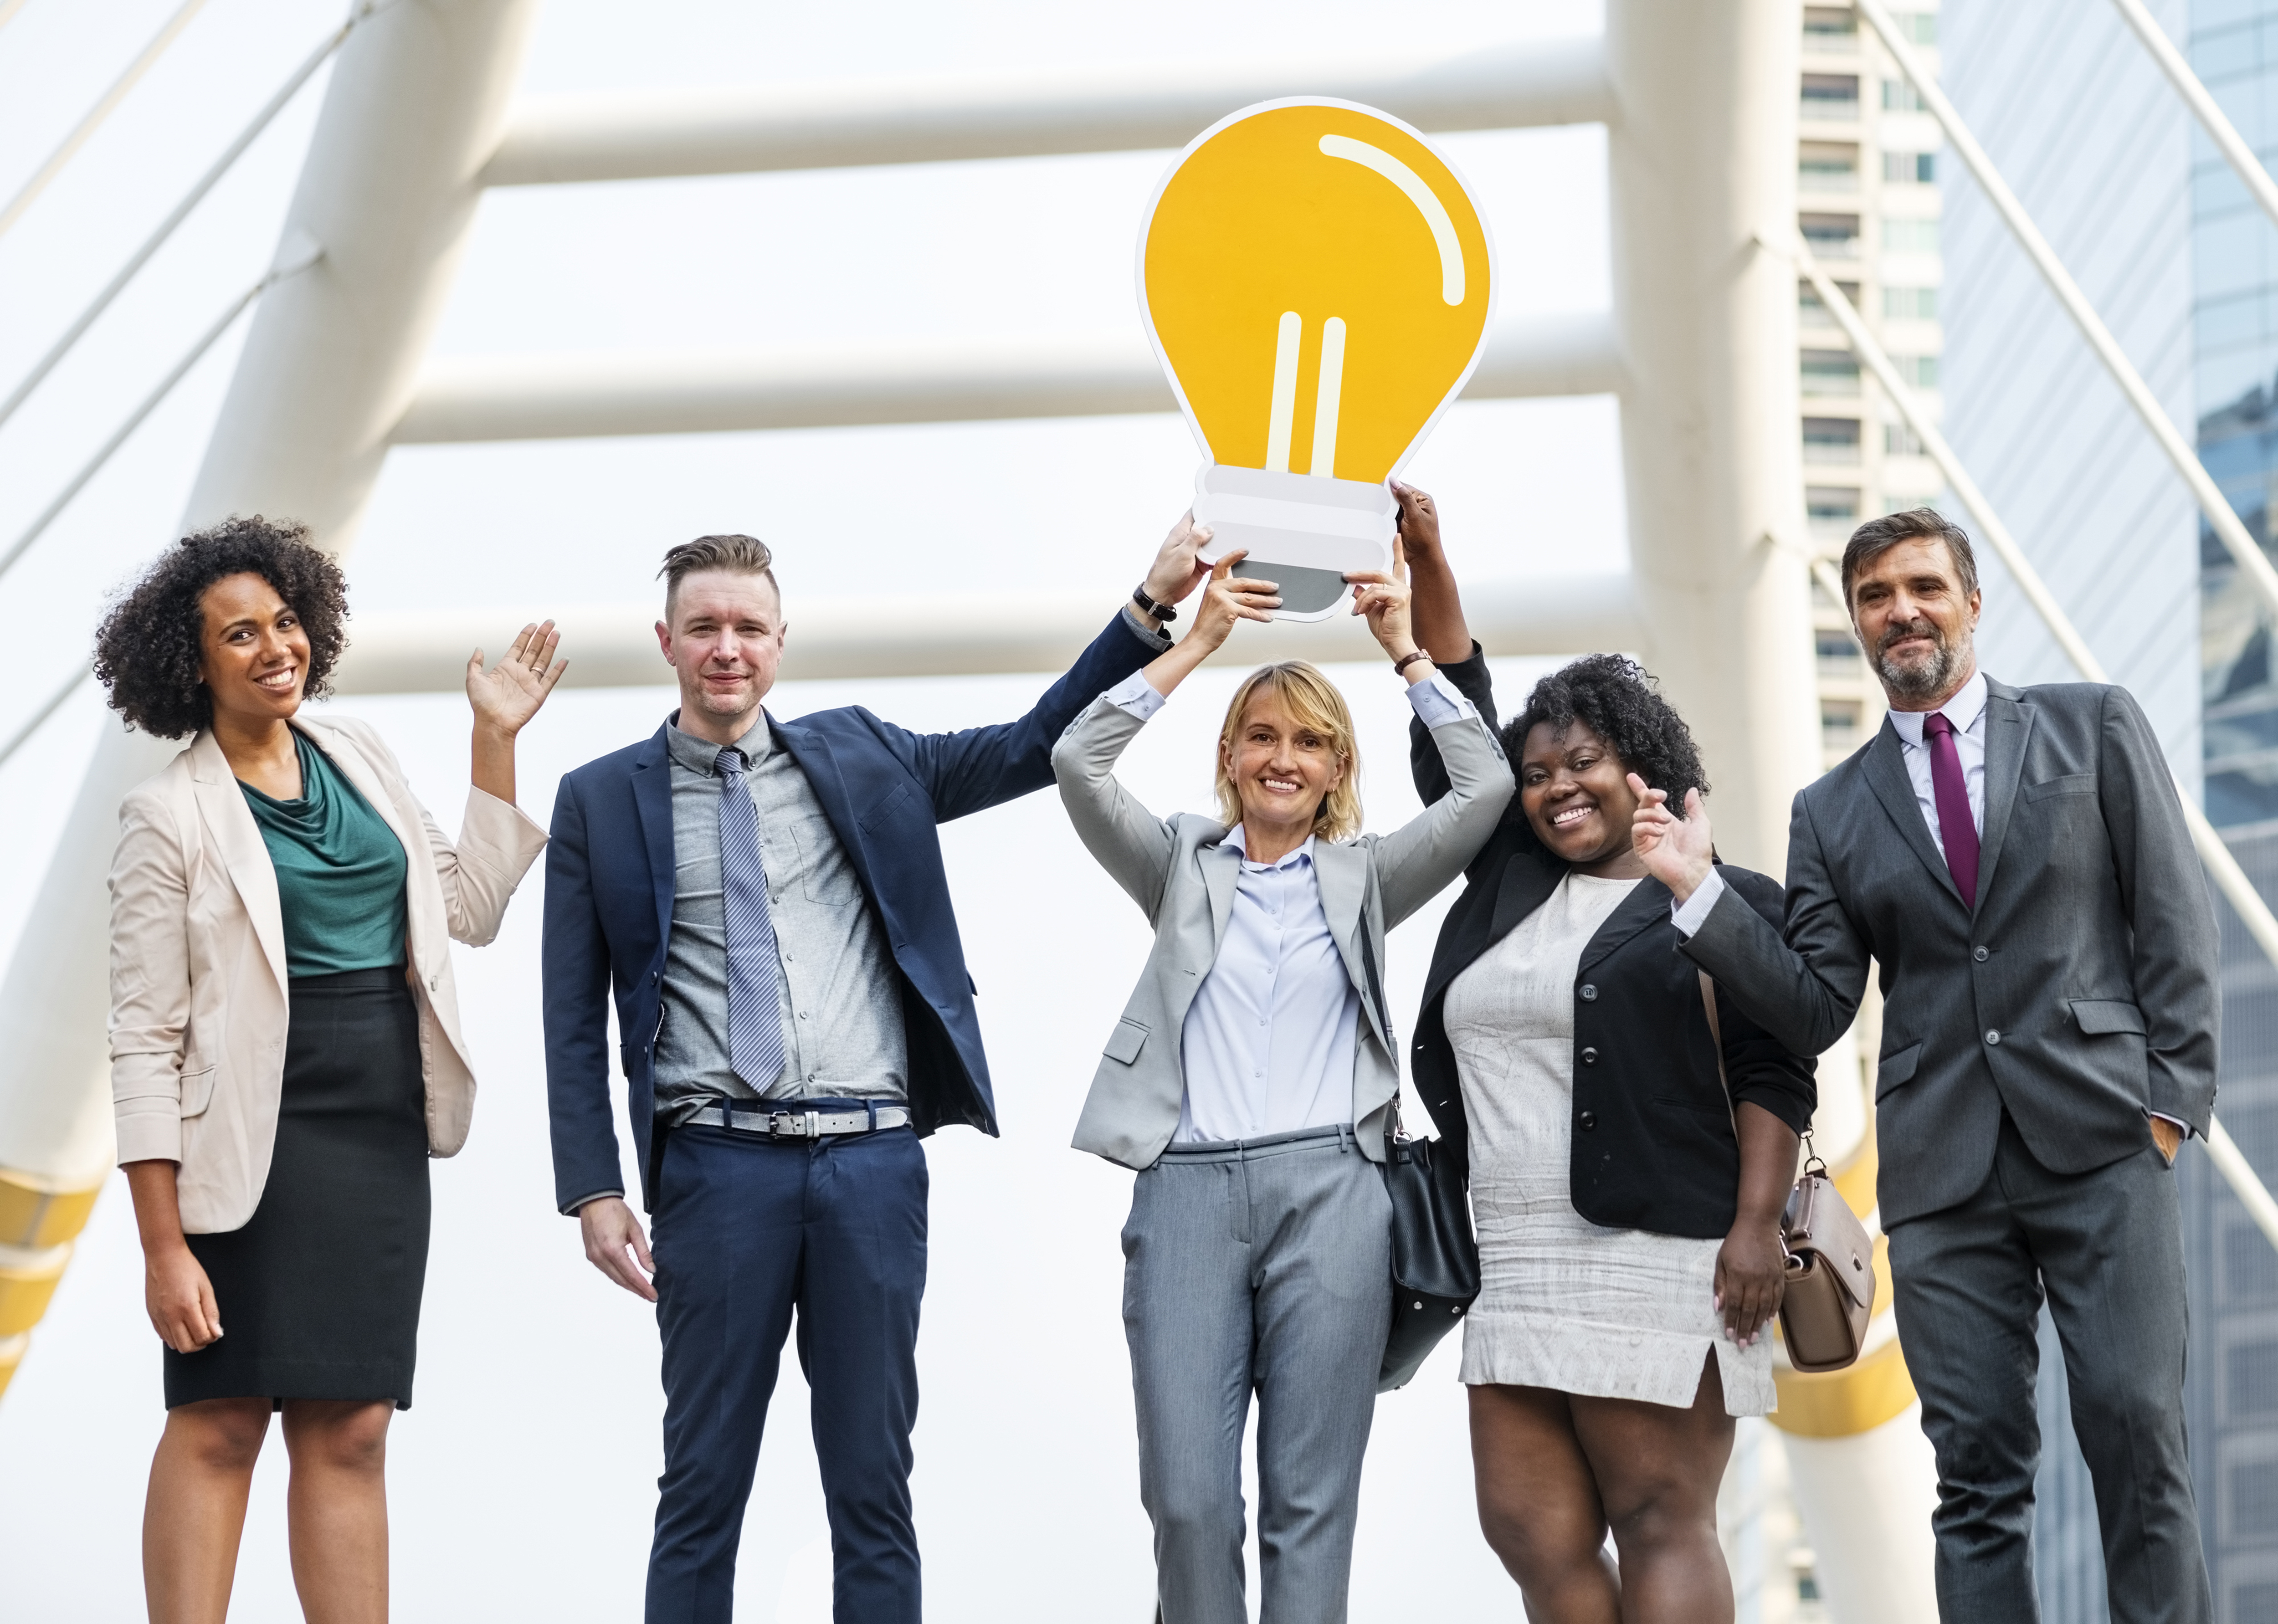
african, african american, bangkok, black, bridge, business, business district, business people, businessmen, businesswomen, caucasian, cbd, chongnonsi, city, city center, colleagues, corporate, creative, creativity, diverse, diversity, downtown, expatriates, expats, fresh ideas, happiness, happy, holding, icon, ideas, innovation, innovative, light bulb, office worker, people, sathorn, smiling, successful, team, urban, westerner, social group, businessperson, suit, energy, white collar worker, management, job